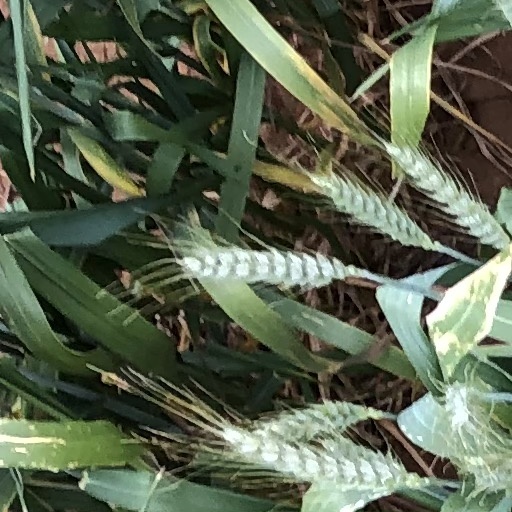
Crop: wheat